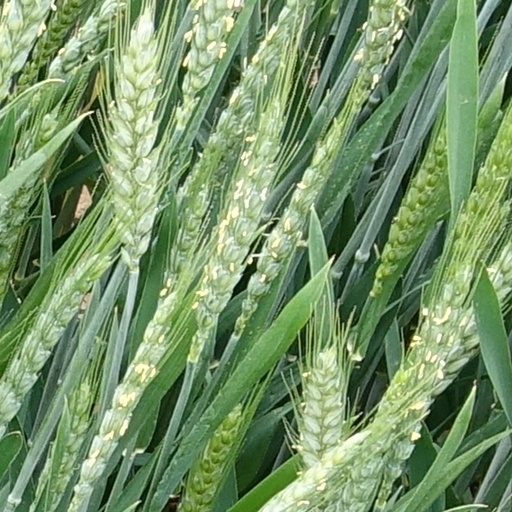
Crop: wheat